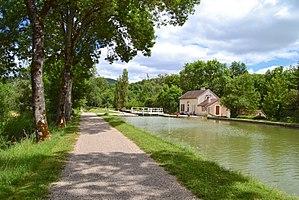
Canal de Bourgogne, amont de l'écluse d'Ouche
Le canal de Bourgogne est une voie d'eau à petit gabarit longue de 242 km, située dans la région Bourgogne-Franche-Comté en France, et qui relie le bassin de la Seine avec le bassin du Rhône.